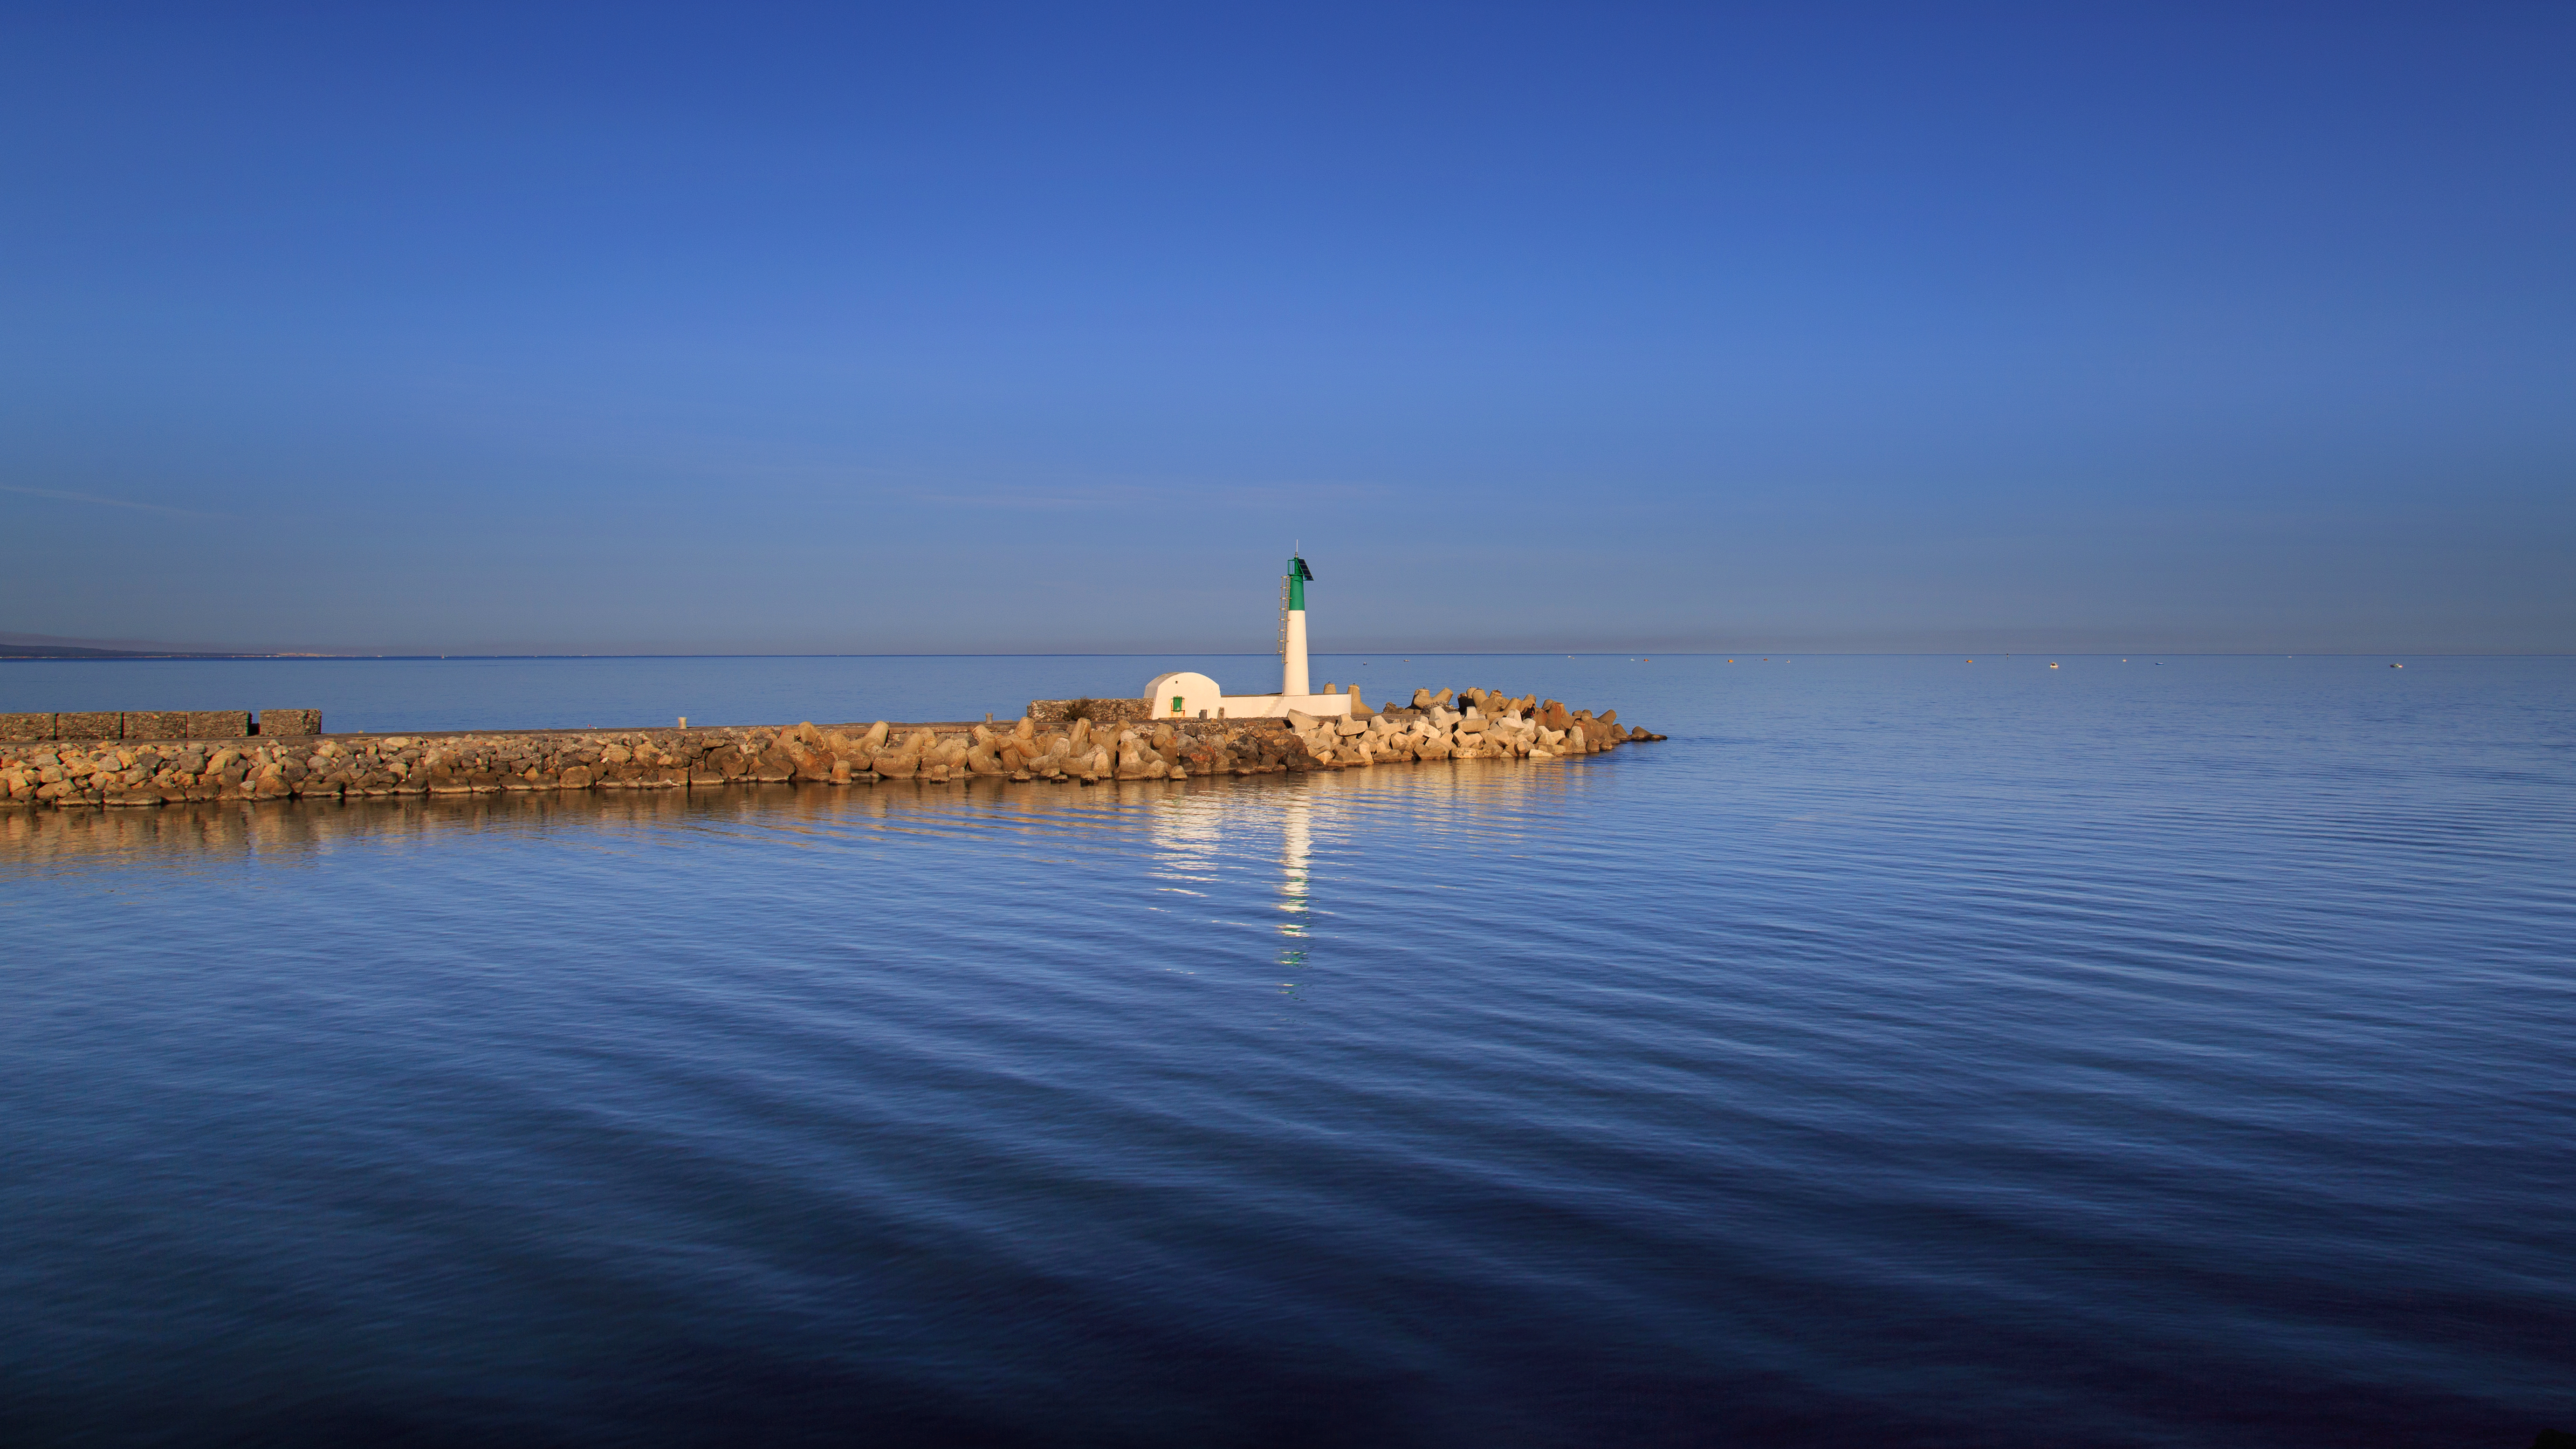
sea, coast, water, ocean, horizon, lighthouse, sky, sunrise, morning, shore, wave, dawn, pier, dusk, evening, reflection, vehicle, tower, seascape, bay, blue, ciel, mer, bleu, wallpaper, phare, waterscape, breakwater, pharedeportlanouvelle, pharevert